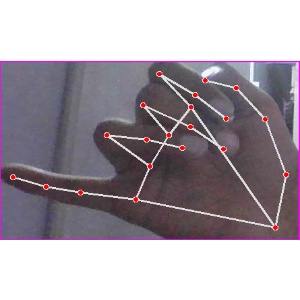
अक्षर: च